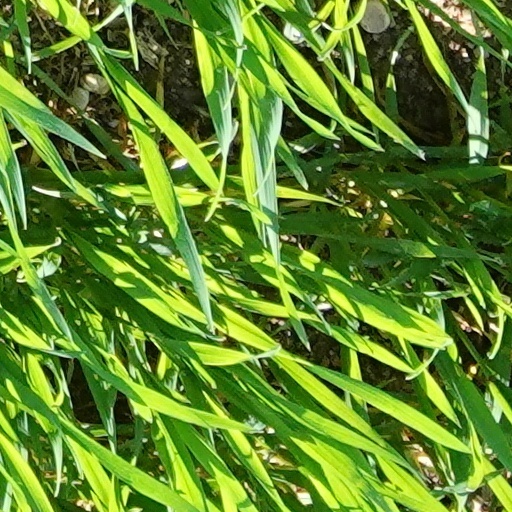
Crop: wheat